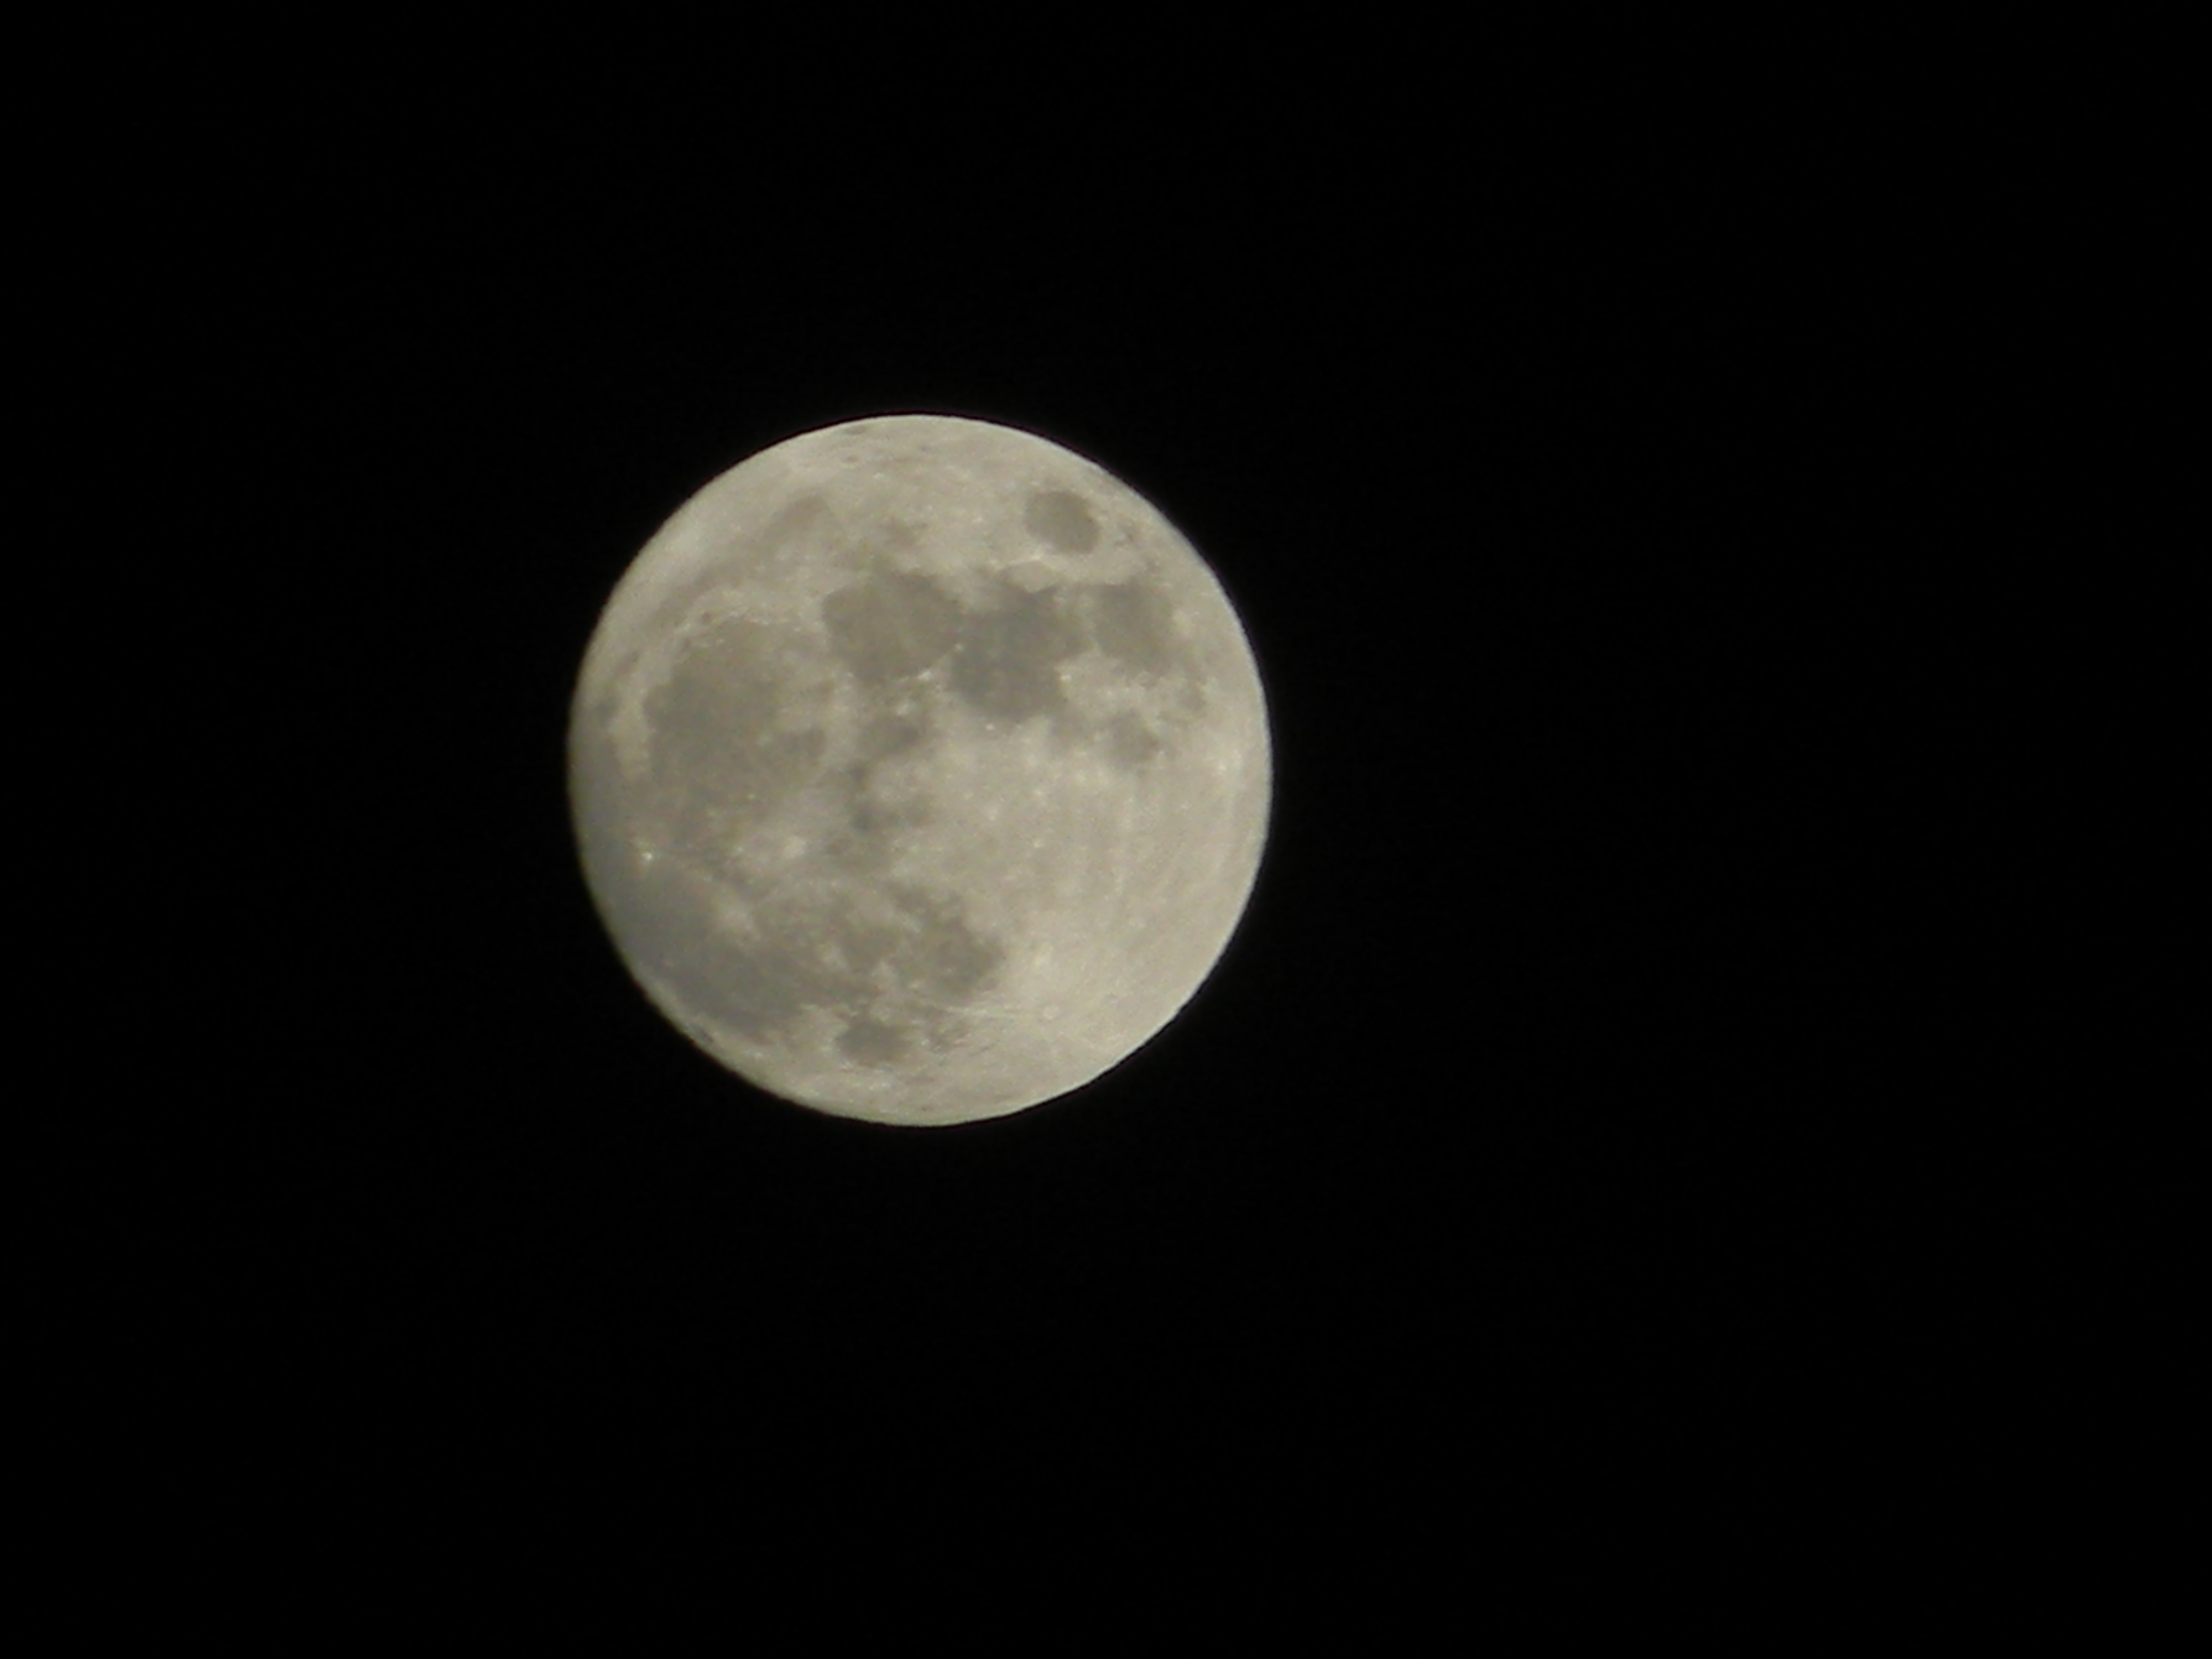
light, night, cosmos, atmosphere, moon, full moon, cycle, circle, satellite, surface, science, astronomy, universe, lunar, celestial, astronomical object, phases, celestial event